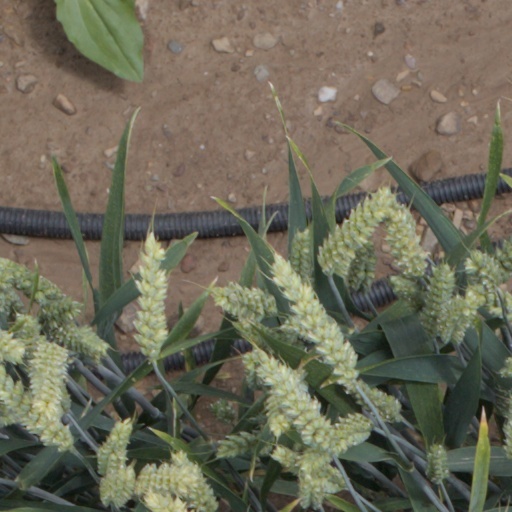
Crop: wheat